HM Prison Hewell

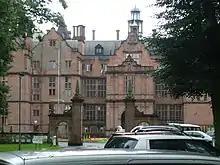
The former Category D site building

Hewell is a category B prison for adult males. The prison primarily serves the Worcestershire, West Midlands and Warwickshire catchment area. Accommodation at the prison is divided into 6 house blocks. House block 8, which formerly referred to the "open" or Category D section of the prison at Hewell Grange, was closed in March 2020, following a damning report by inspectors.